Martha K. Schwebach

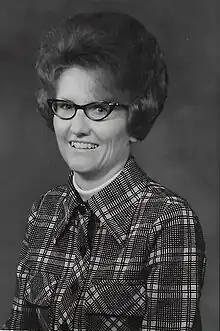

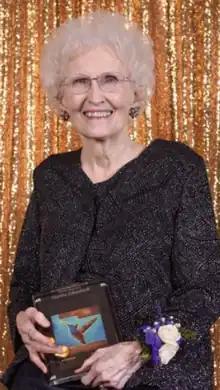
Martha Schwebach holds her Nursing Legend Award.

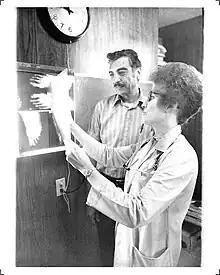
Martha Schwebach examines an X-ray with a patient

Martha K. Schwebach (February 3, 1939 – July 9, 2025) was the first family nurse practitioner in the United States. After joining a pilot program at the University of New Mexico designed to address a physician shortage in non-metropolitan and rural areas, Schwebach received her certification in 1969 and went on to practice in the Estancia Valley and Moriarty, New Mexico. In 1974, she was honored at the White House as one of Ten Outstanding Young Women of America. Schwebach worked as a family nurse practitioner and clinic administrator in rural New Mexico until her retirement in 2006, during which years she also wrote, lectured, and consulted in various locations across the United States on the special health care needs of rural America.